Jesualdo Ferreira

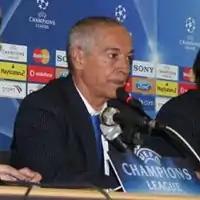
Ferreira with Porto in 2006

In May 2006, Boavista signed Ferreira after his tenure with Braga ended, but suddenly Porto and its team president, Jorge Nuno Pinto da Costa, offered him a contract following the unexpected departure of manager Co Adriaanse. Ferreira terminated his contract with Boavista and joined Porto at the Estádio do Dragão on 18 August 2006, after the Supertaça Cândido de Oliveira final, only one week before the start of the 2006–07 league. There, Ferreira worked with such stars as Ricardo Quaresma, Anderson, Pepe, Lucho González, Raul Meireles, Paulo Assunção, José Bosingwa and Lisandro López.